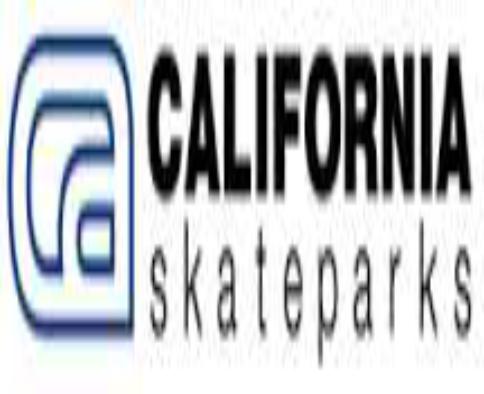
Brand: California Skateparks
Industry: Sports